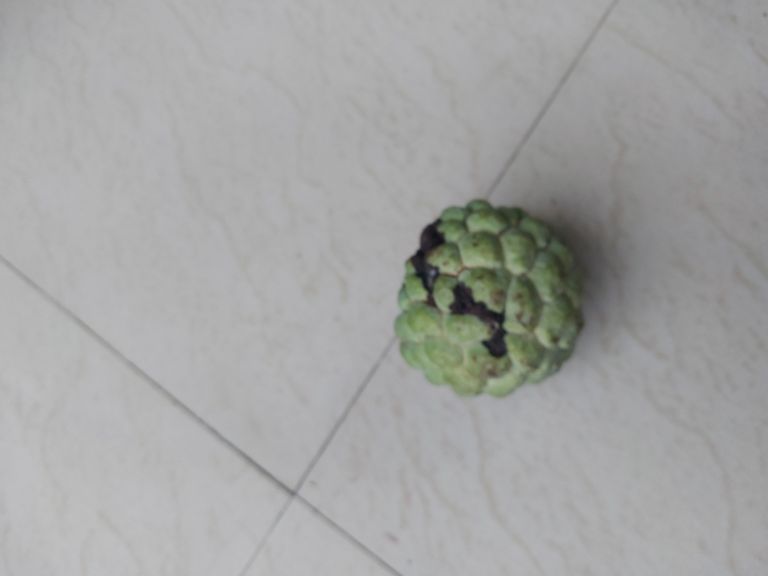
Disease label: Diplodia Rot